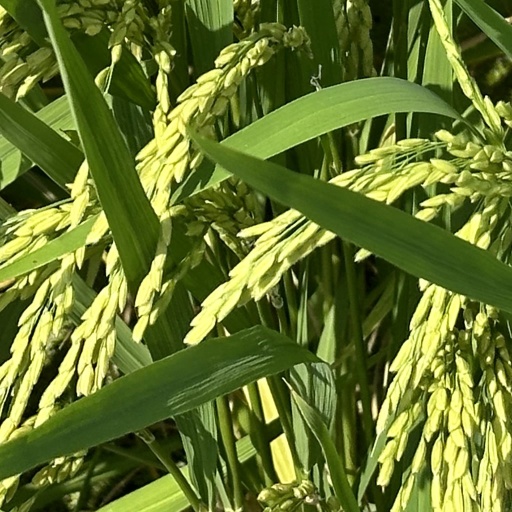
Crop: rice